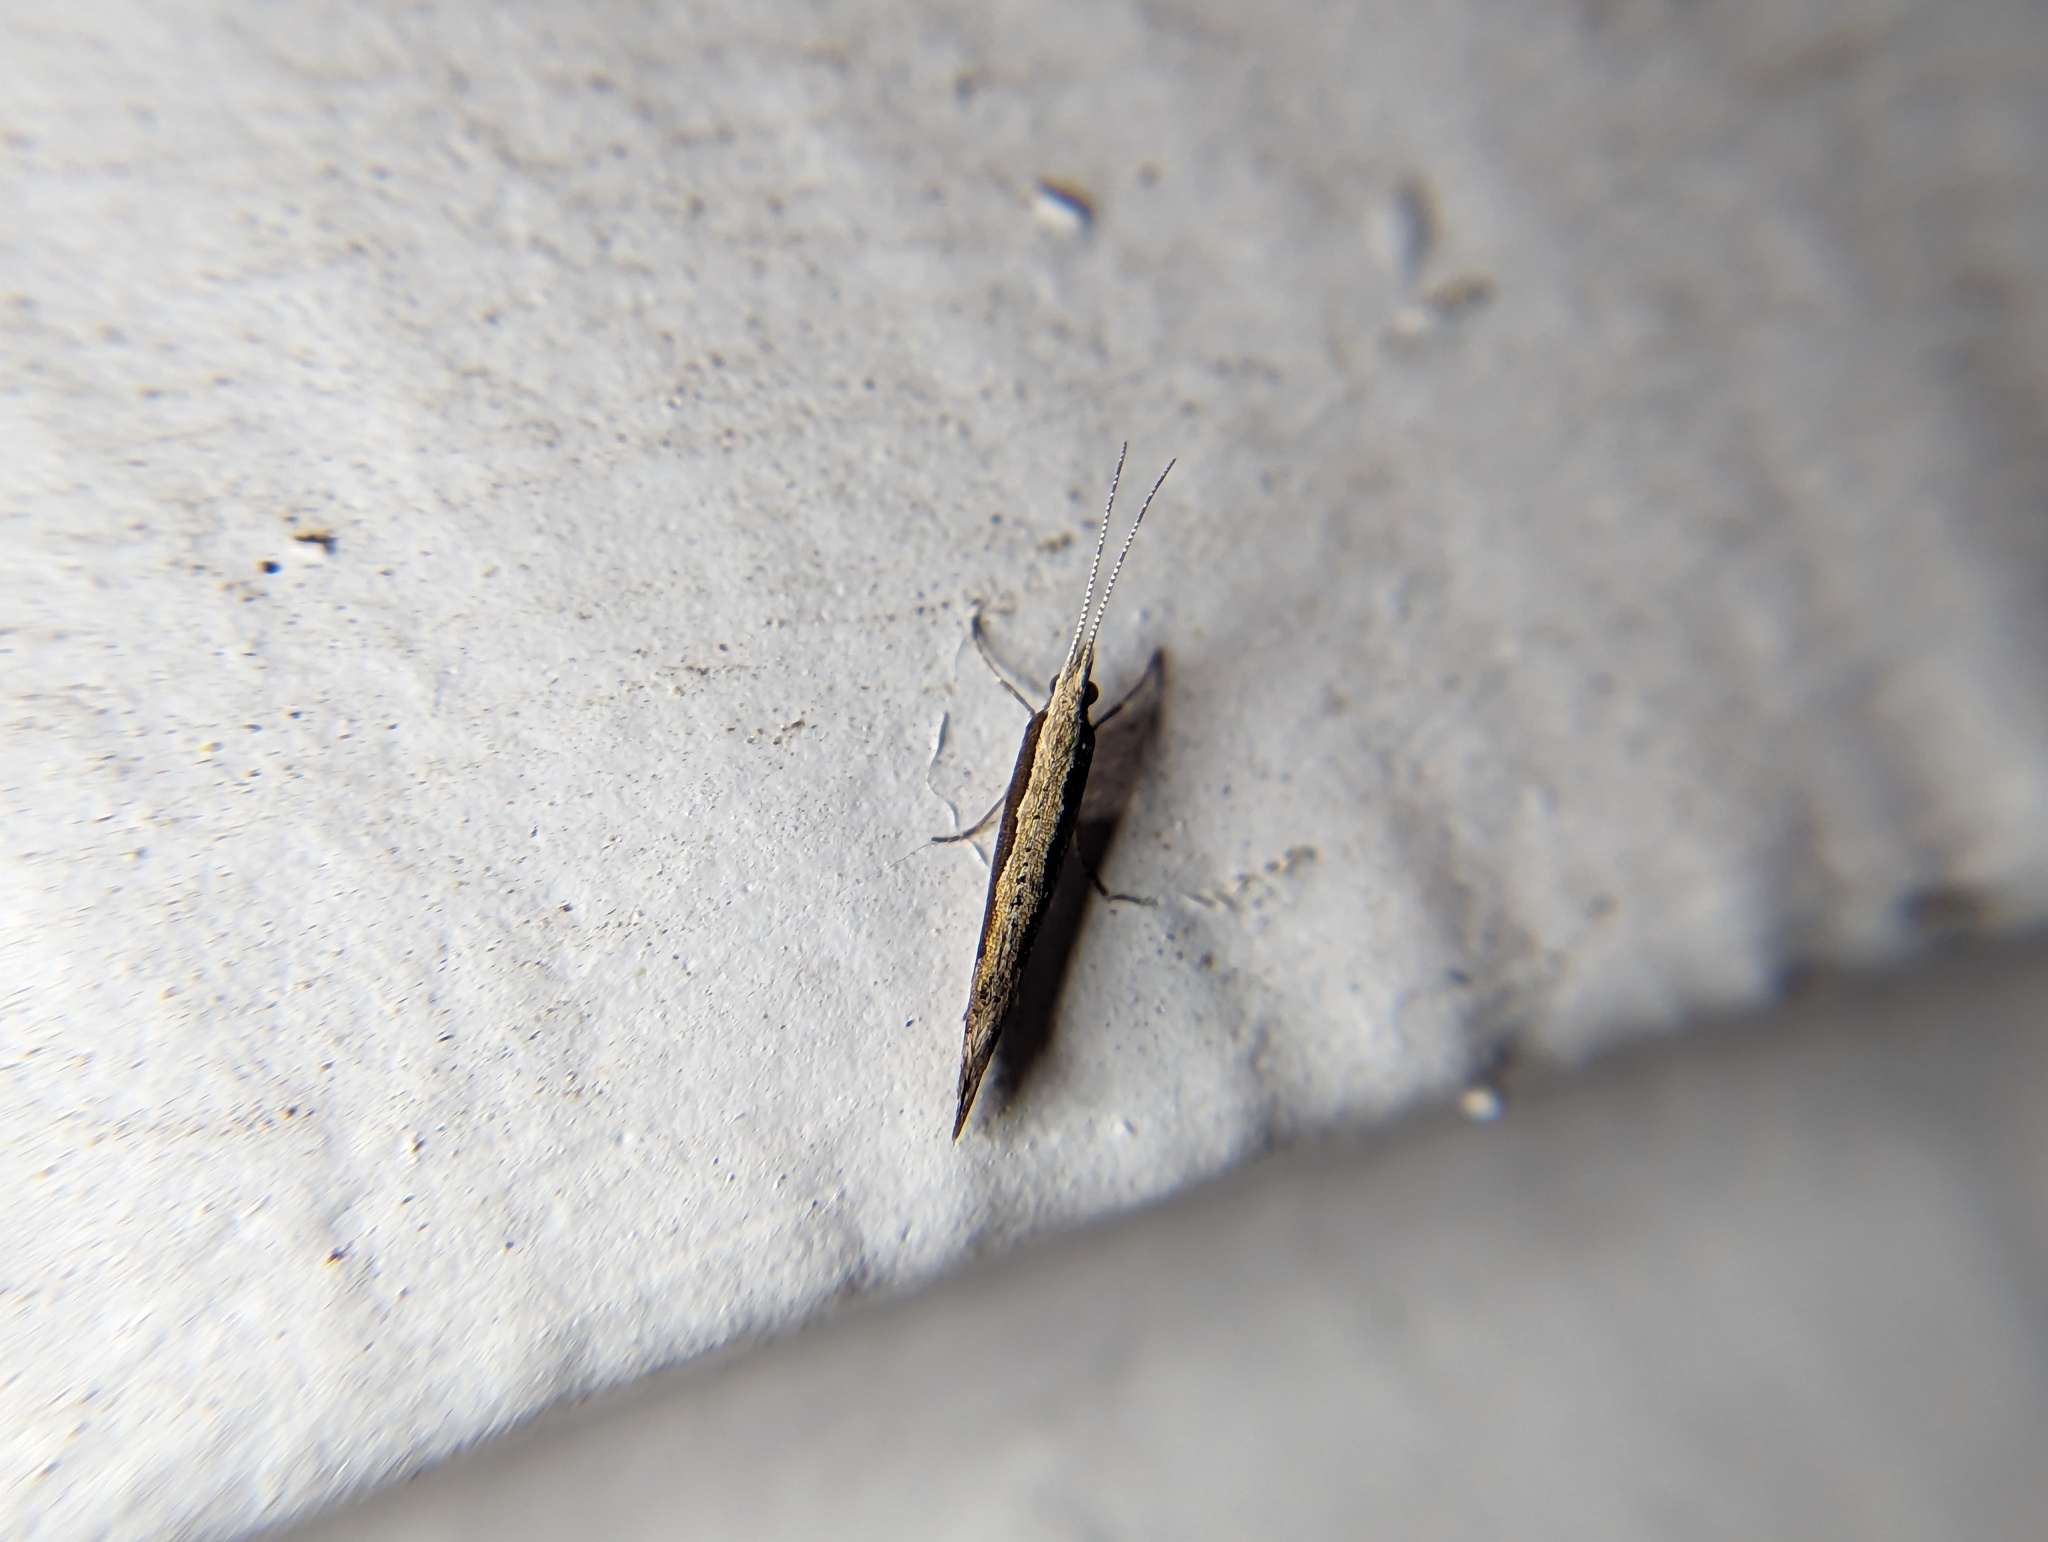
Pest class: diamondback_moth